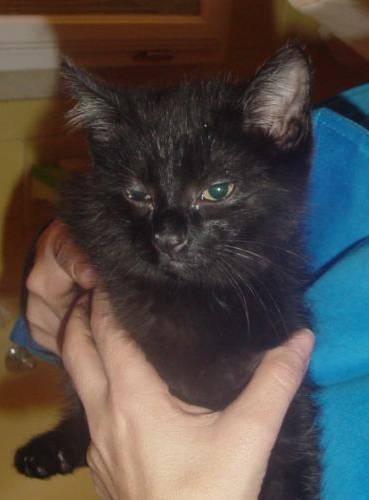
Label: cat